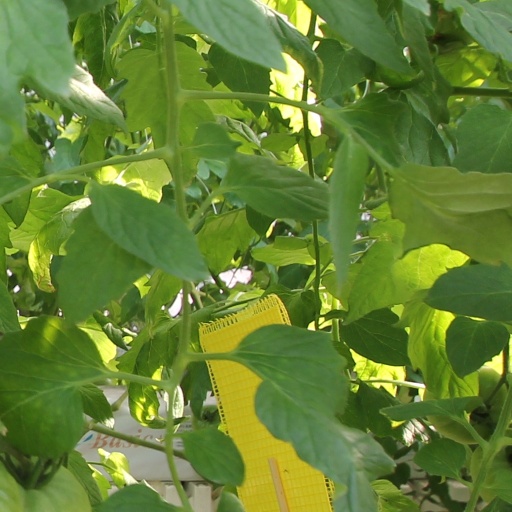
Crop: tomato